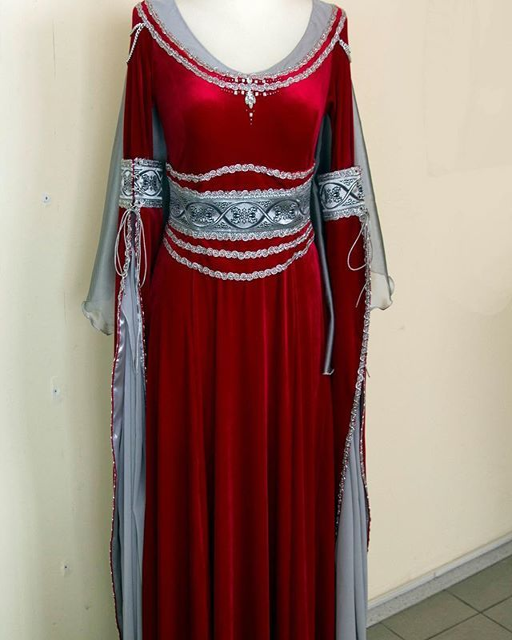
and again we would like to rejoice you with our elvish dress it 's the first time when it was ordered in such colours and unexpectedly for us we have got such an interesting result of combining red with silver .